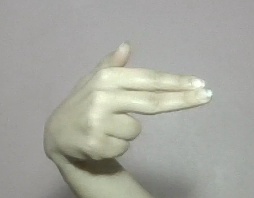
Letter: ghain